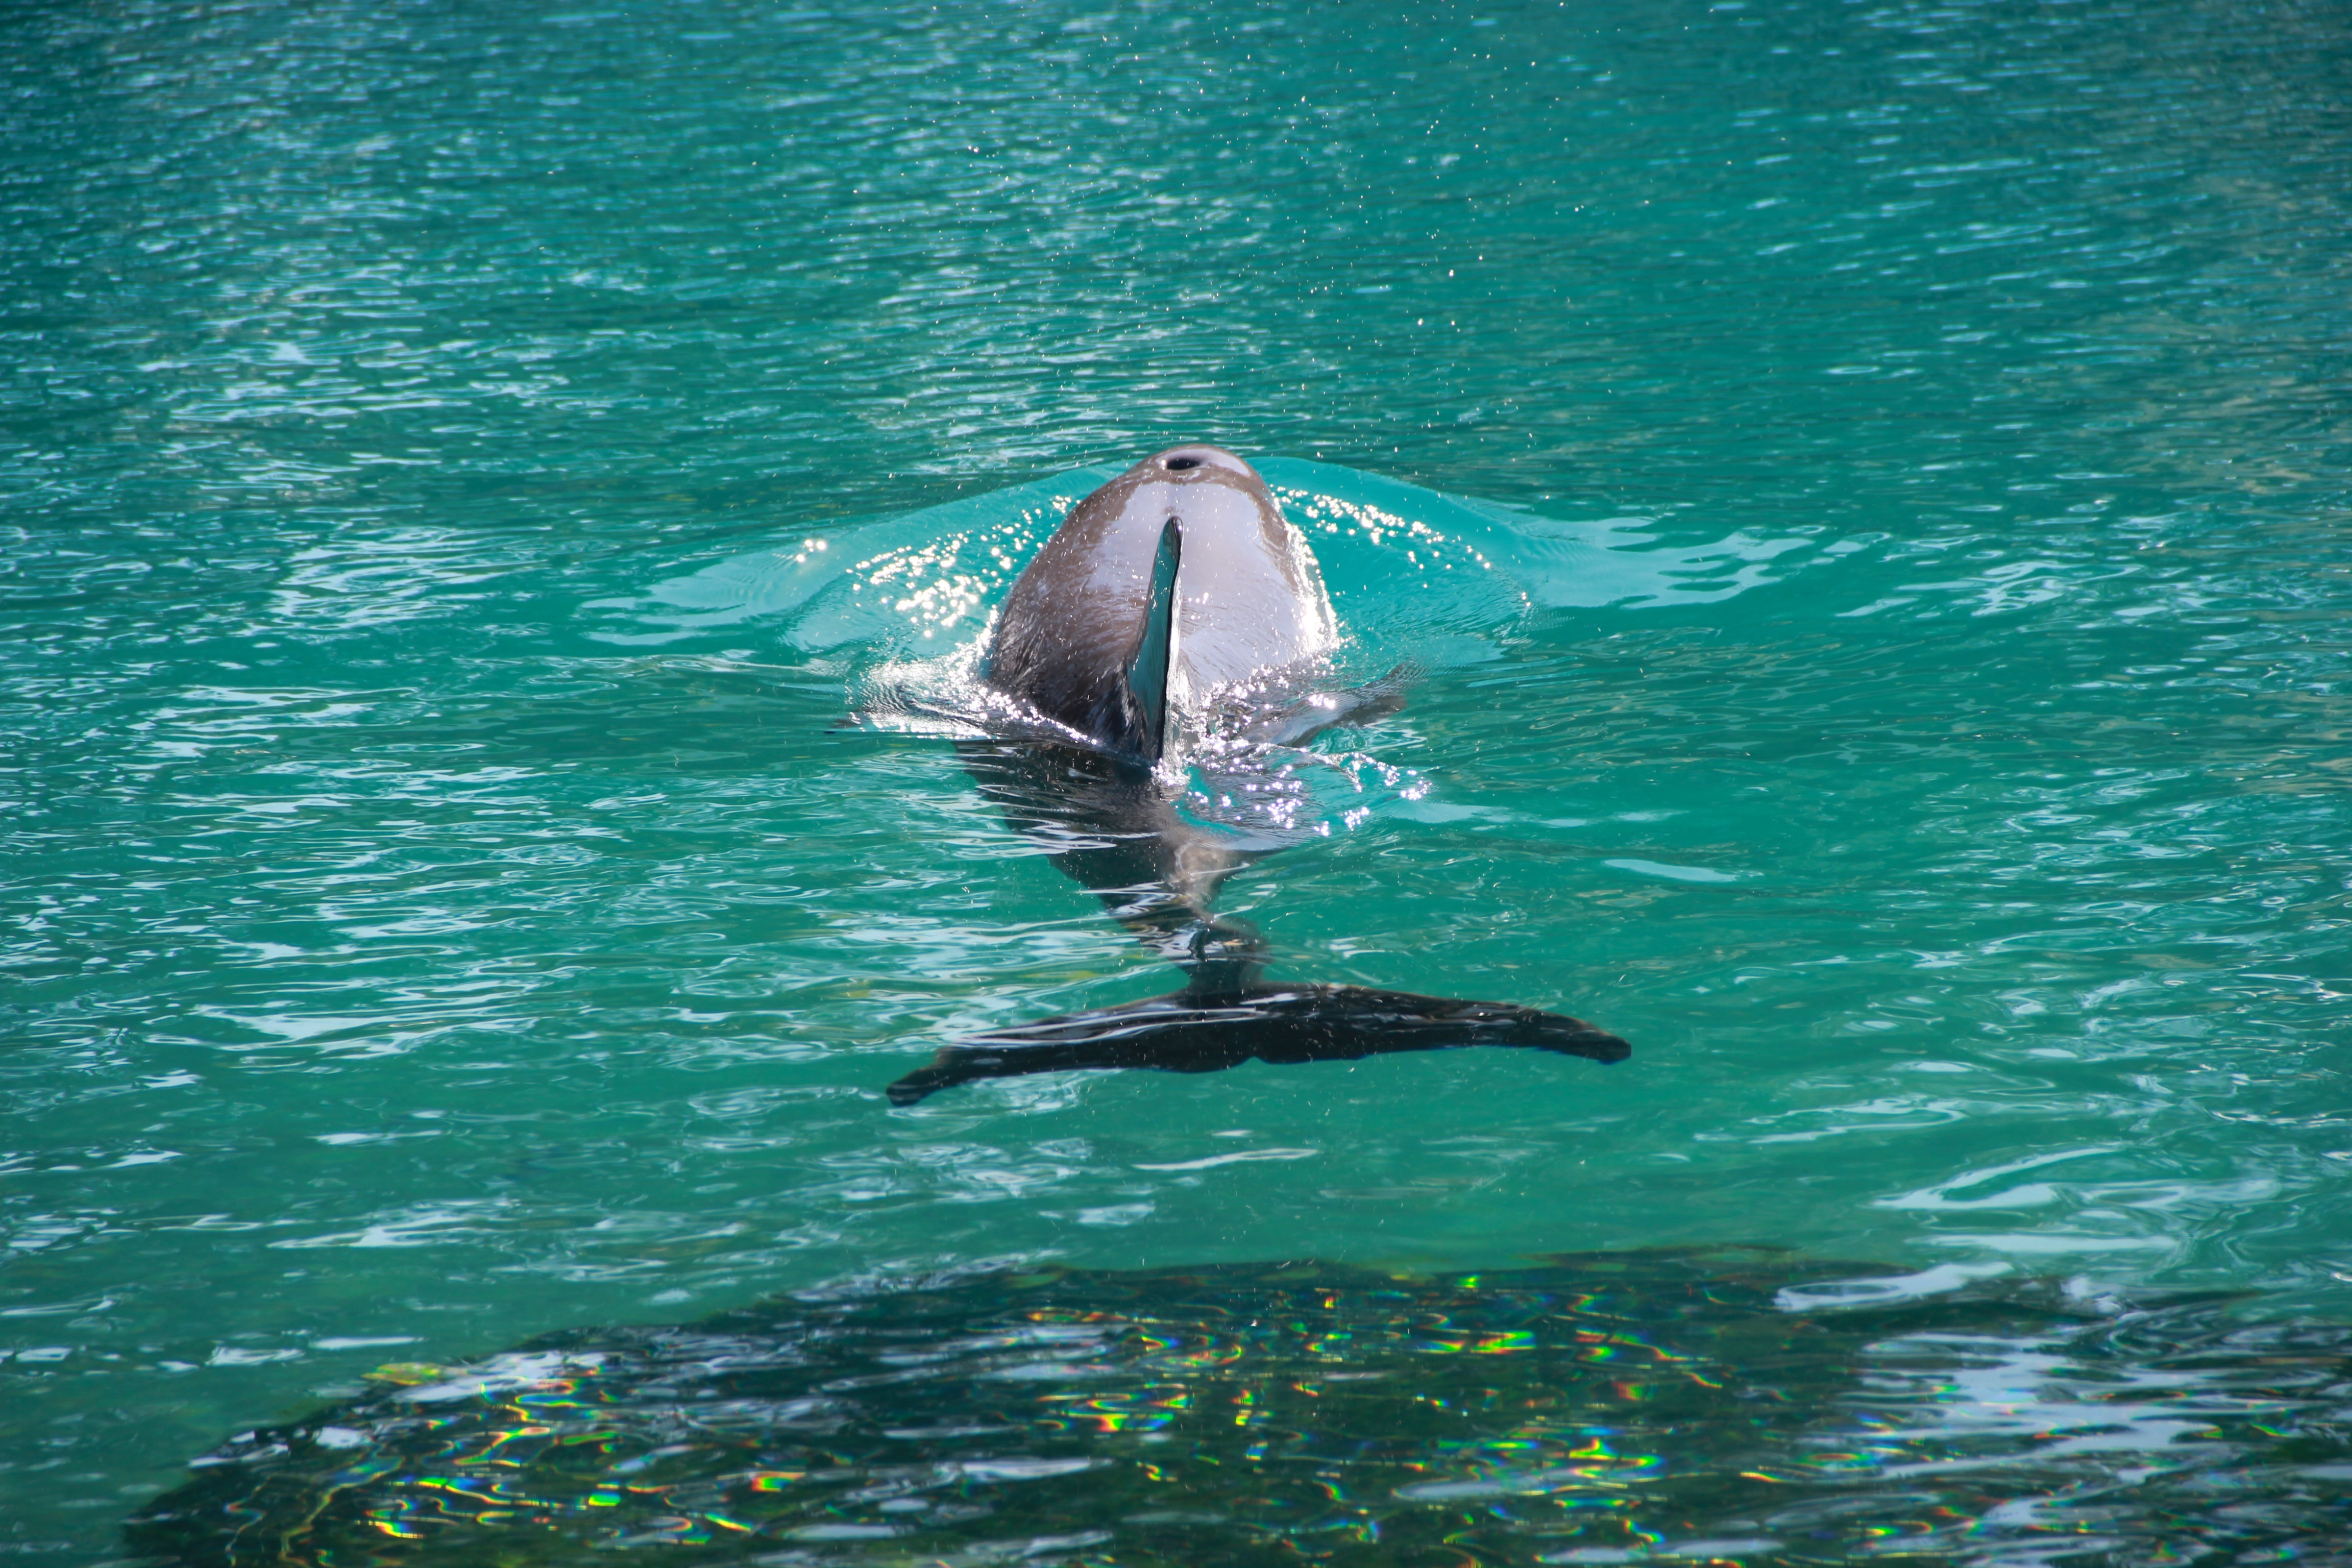
sea, water, ocean, wildlife, biology, mammal, fish, vertebrate, dolphin, tale, marine mammal, marine biology, whales dolphins and porpoises, common bottlenose dolphin, short beaked common dolphin